Urban reforestation

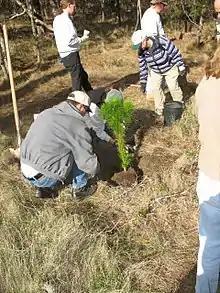
Reforestation in general is a common solution for groups to come together and find solutions for local and global issues.

Urban reforestation is the practice of planting trees, typically on a large scale, in urban environments. It may also include urban horticulture and urban farming.